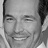
Emotion: happy